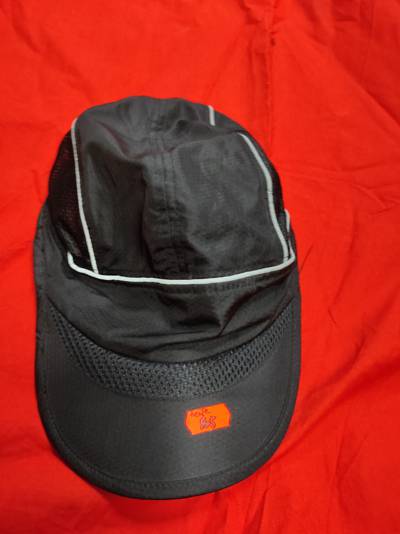
Waste category: clothes